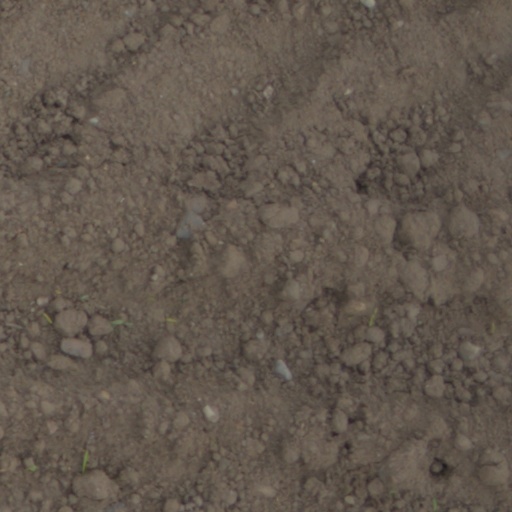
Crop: wheat